Luis Alvarez Roure

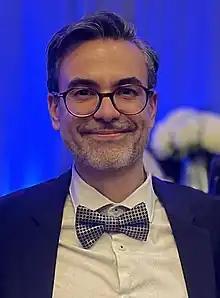
Luis Alvarez Roure at the 24th Portrait Society of America’s International Portrait Competition. Atlanta, GA. April, 2022

Luis Álvarez Roure (born 1976) is a Puerto Rican realist painter based in New Jersey. He is known for his figure paintings as well as his portraits of American public figures such as Philip Glass, Joshua Bell, Paul Volcker, Cándido Camero, Monsignor William Linder, and Octavio Vázquez.